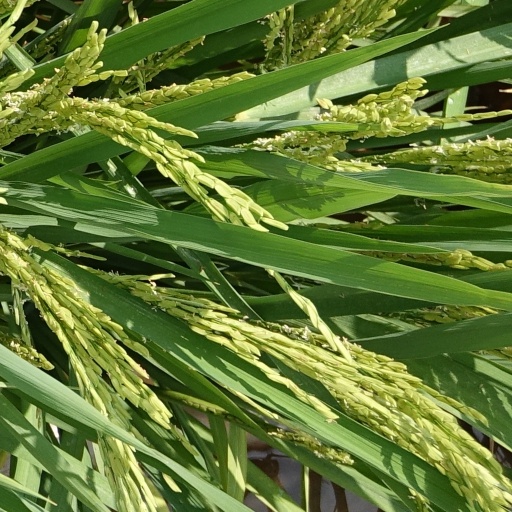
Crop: rice